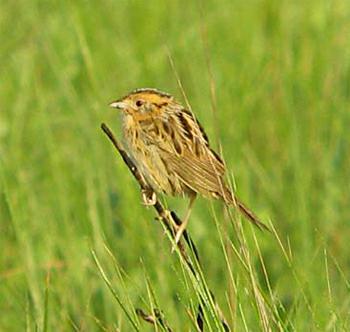
A photo of a le conte sparrow